JoJo's Bizarre Adventure: Stone Ocean

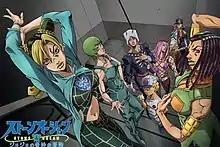
Key visual, depicting (left to right) Jolyne, Foo Fighters, Weather Report, Emporio, Anasui, Jotaro, and Ermes

is the fifth season of the "JoJo's Bizarre Adventure" anime television series by David Production, adapting "Stone Ocean", the sixth part of Hirohiko Araki's "JoJo's Bizarre Adventure" manga. The first twelve episodes of "Stone Ocean" were initially released worldwide as part of an original net animation season on Netflix on December 1, 2021, before its scheduled airing on Japanese television in January 2022; the next twelve episodes released worldwide on September 1, 2022, and the final fourteen episodes were released on December 1 of the same year. Viz Media licensed the home video rights in North America.